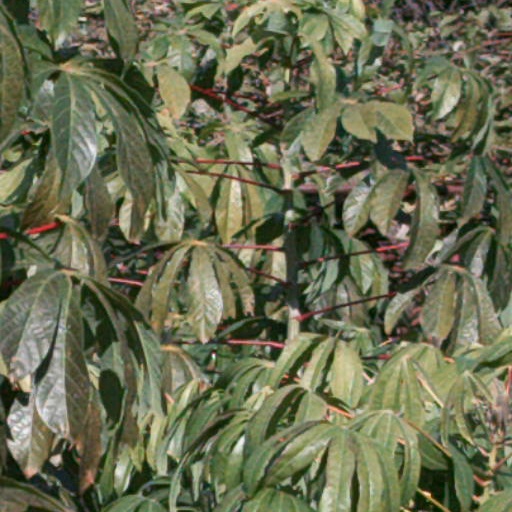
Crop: cassava